Endurance (film)

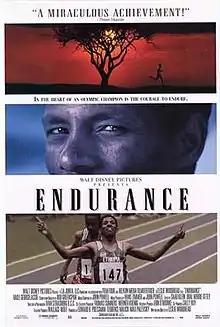

Endurance is a 1998 docudrama film about the famous distance runner Haile Gebrselassie with Gebrselassie playing himself.